Ormacleit Castle

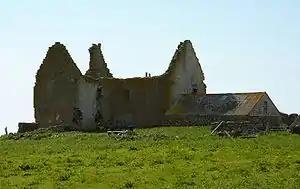
Ormacleit Castle.

Ormacleit Castle (Scottish Gaelic: "Caisteal Ormacleit") is a ruined mansion house of the early 18th century. It is located on South Uist in the Western Isles of Scotland. It was built in the early years of the 18th century by Allan Macdonald, chief of Clanranald, and occupied from 1707. Macdonald was killed at the Battle of Sheriffmuir on 13 November 1715, and Ormacleit Castle is said to have burned down on the same day. After the fire, the Clanranald seat was moved north to Nunton on Benbecula, and the castle was abandoned after less than ten years of occupation.